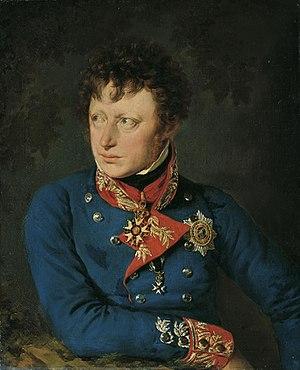
Barbara Krafft, née Steiner, est une peintre autrichienne. Elle est connue du grand public pour son portrait posthume de Wolfgang Amadeus Mozart.